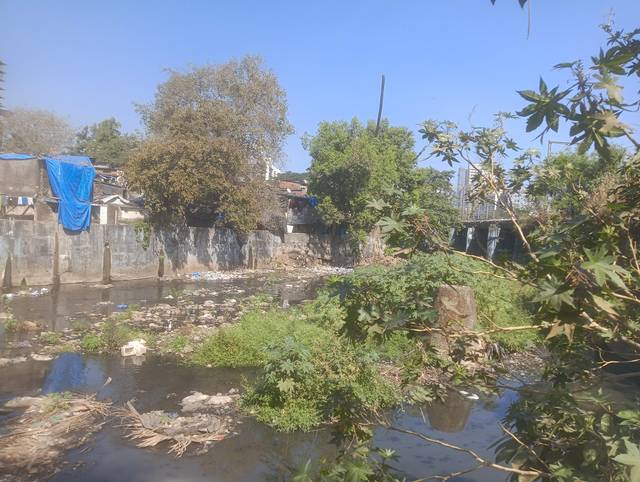
Region: India
Coordinates: 19.155, 72.849